Zeinal Bava

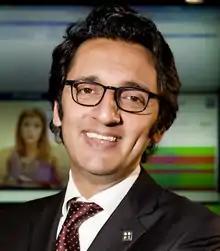
Zeinal Abedin Mohamed Bava

Zeinal Abedin Mohamed Bava, was chief executive officer of Oi until October 7, 2014, when he resigned.